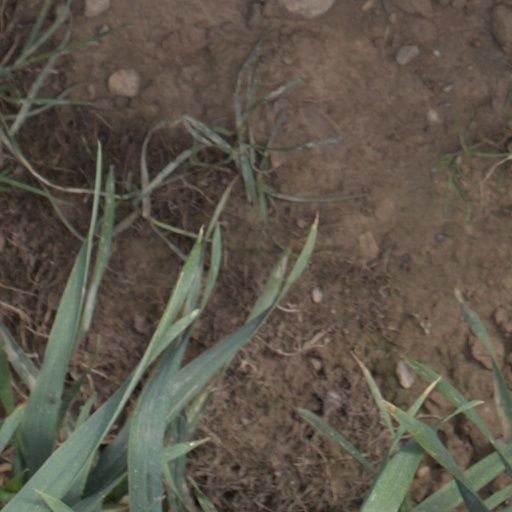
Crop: wheat